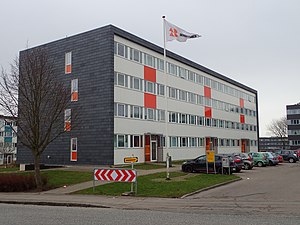
Brabrand Boligforening / Historie og afdelinger
Skovgårdsparken (1960-67, renoveret i 2016)
Brabrand Boligforening i det vestlige Aarhus er en af landets største boligforeninger med cirka 5.000 boliger, over 15.000 beboere og cirka 44.000 medlemmer. Foruden boliger har foreningen ca. 1.200 andre lejemål i form af erhvervslejemål, børneinstitutioner, carporte m.v.